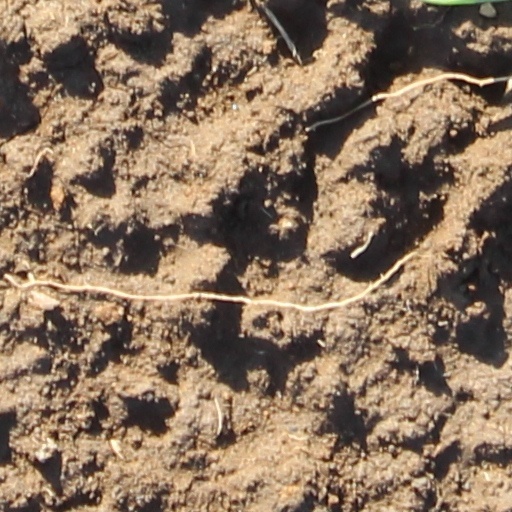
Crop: wheat